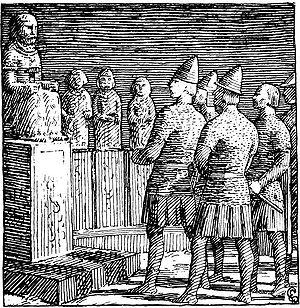
Olaf Tryggvason, né vers 963/964 dans le sud de la Norvège et mort en septembre 1000, est roi de Norvège de 995 à 1000. Il est le fils posthume de Tryggve Olafsson, roi du Viken, et l'arrière-petit-fils de Harald à la belle chevelure, premier roi de Norvège.
Halfdan Egedius est un peintre, un dessinateur et un graveur norvégien.
Thor est le dieu du Tonnerre dans la mythologie nordique. Il est l'un des principaux dieux du panthéon nordique, et fut vénéré dans l'ensemble du monde germanique. On trouve ainsi différentes formes et graphies de son nom selon les époques et les régions du monde germanique : Þórr en vieux norrois, Þunor en anglo-saxon, Þonar en frison occidental, Donar en vieux haut-allemand, etc. Initialement, Thor est le « Tonnerre », un attribut du Ciel-Père.